Michigan

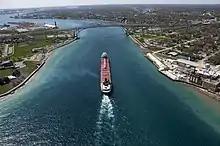
The Blue Water Bridge, a twin-span bridge across the St. Clair River that links Port Huron and Sarnia, Ontario

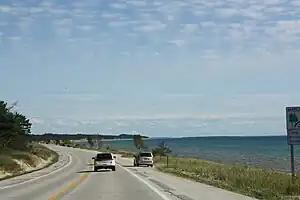
U.S. Highway 2 (US 2) runs along Lake Michigan from Naubinway to its eastern terminus at St. Ignace.

A wide variety of commodity crops, fruits, and vegetables are grown in Michigan, making it second only to California among US states in the diversity of its agriculture. The state has 54,800 farms utilizing of land which sold $6.49 billion worth of products in 2010. The most valuable agricultural product is milk. Leading crops include corn, soybeans, flowers, wheat, sugar beets, and potatoes. Livestock in the state included 78,000 sheep, a million cattle, a million hogs, and more than three million chickens. Livestock products accounted for 38% of the value of agricultural products while crops accounted for the majority.